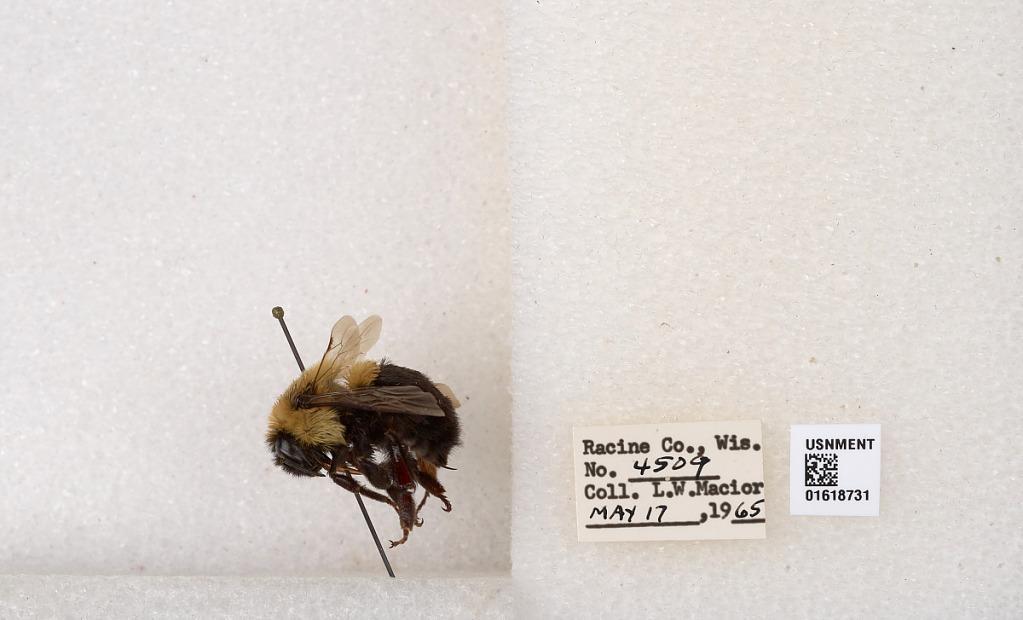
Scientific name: Bombus impatiens Cresson
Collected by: L. Macior
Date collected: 1965-5-17
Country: United States
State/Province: Wisconsin
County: Racine
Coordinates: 42.7299, -87.8123